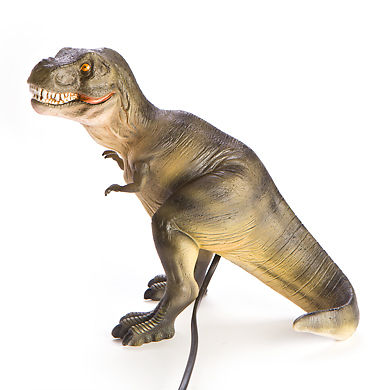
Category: lamp